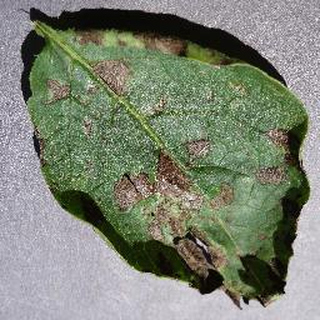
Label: potato_early_blight